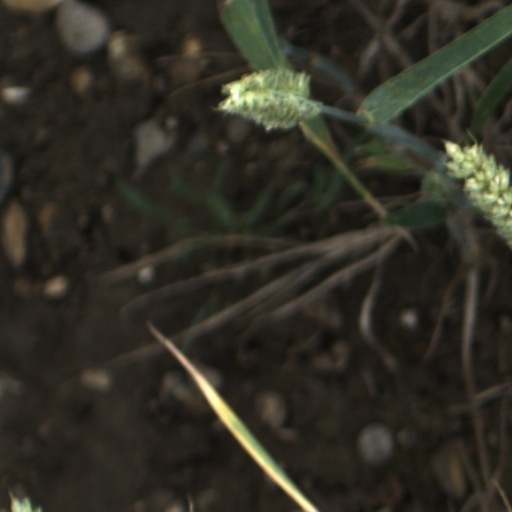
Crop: wheat